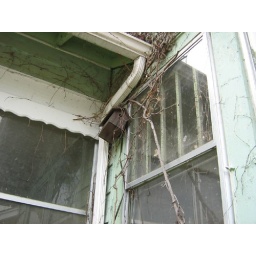
A bird house by the front bedroom window.